Trinity Episcopal Church (Ashland, Oregon)

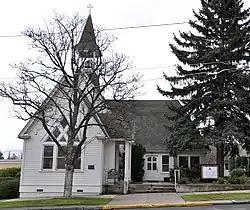
View from N. 2nd Street

Trinity Episcopal Church is a historic Episcopal church at 44 N. 2nd Street in Ashland, Oregon. It is the oldest church in Ashland. Construction began in 1894 and was completed in 1895. Its design was based on drawings by local builder W. J. Schmidt. Built in the Gothic Revival style, it features a pitched gable roof, a pointed west-facing window, a gabled south-facing porch, and a trussed rafter roof. The church was added to the National Register of Historic Places in 1984.